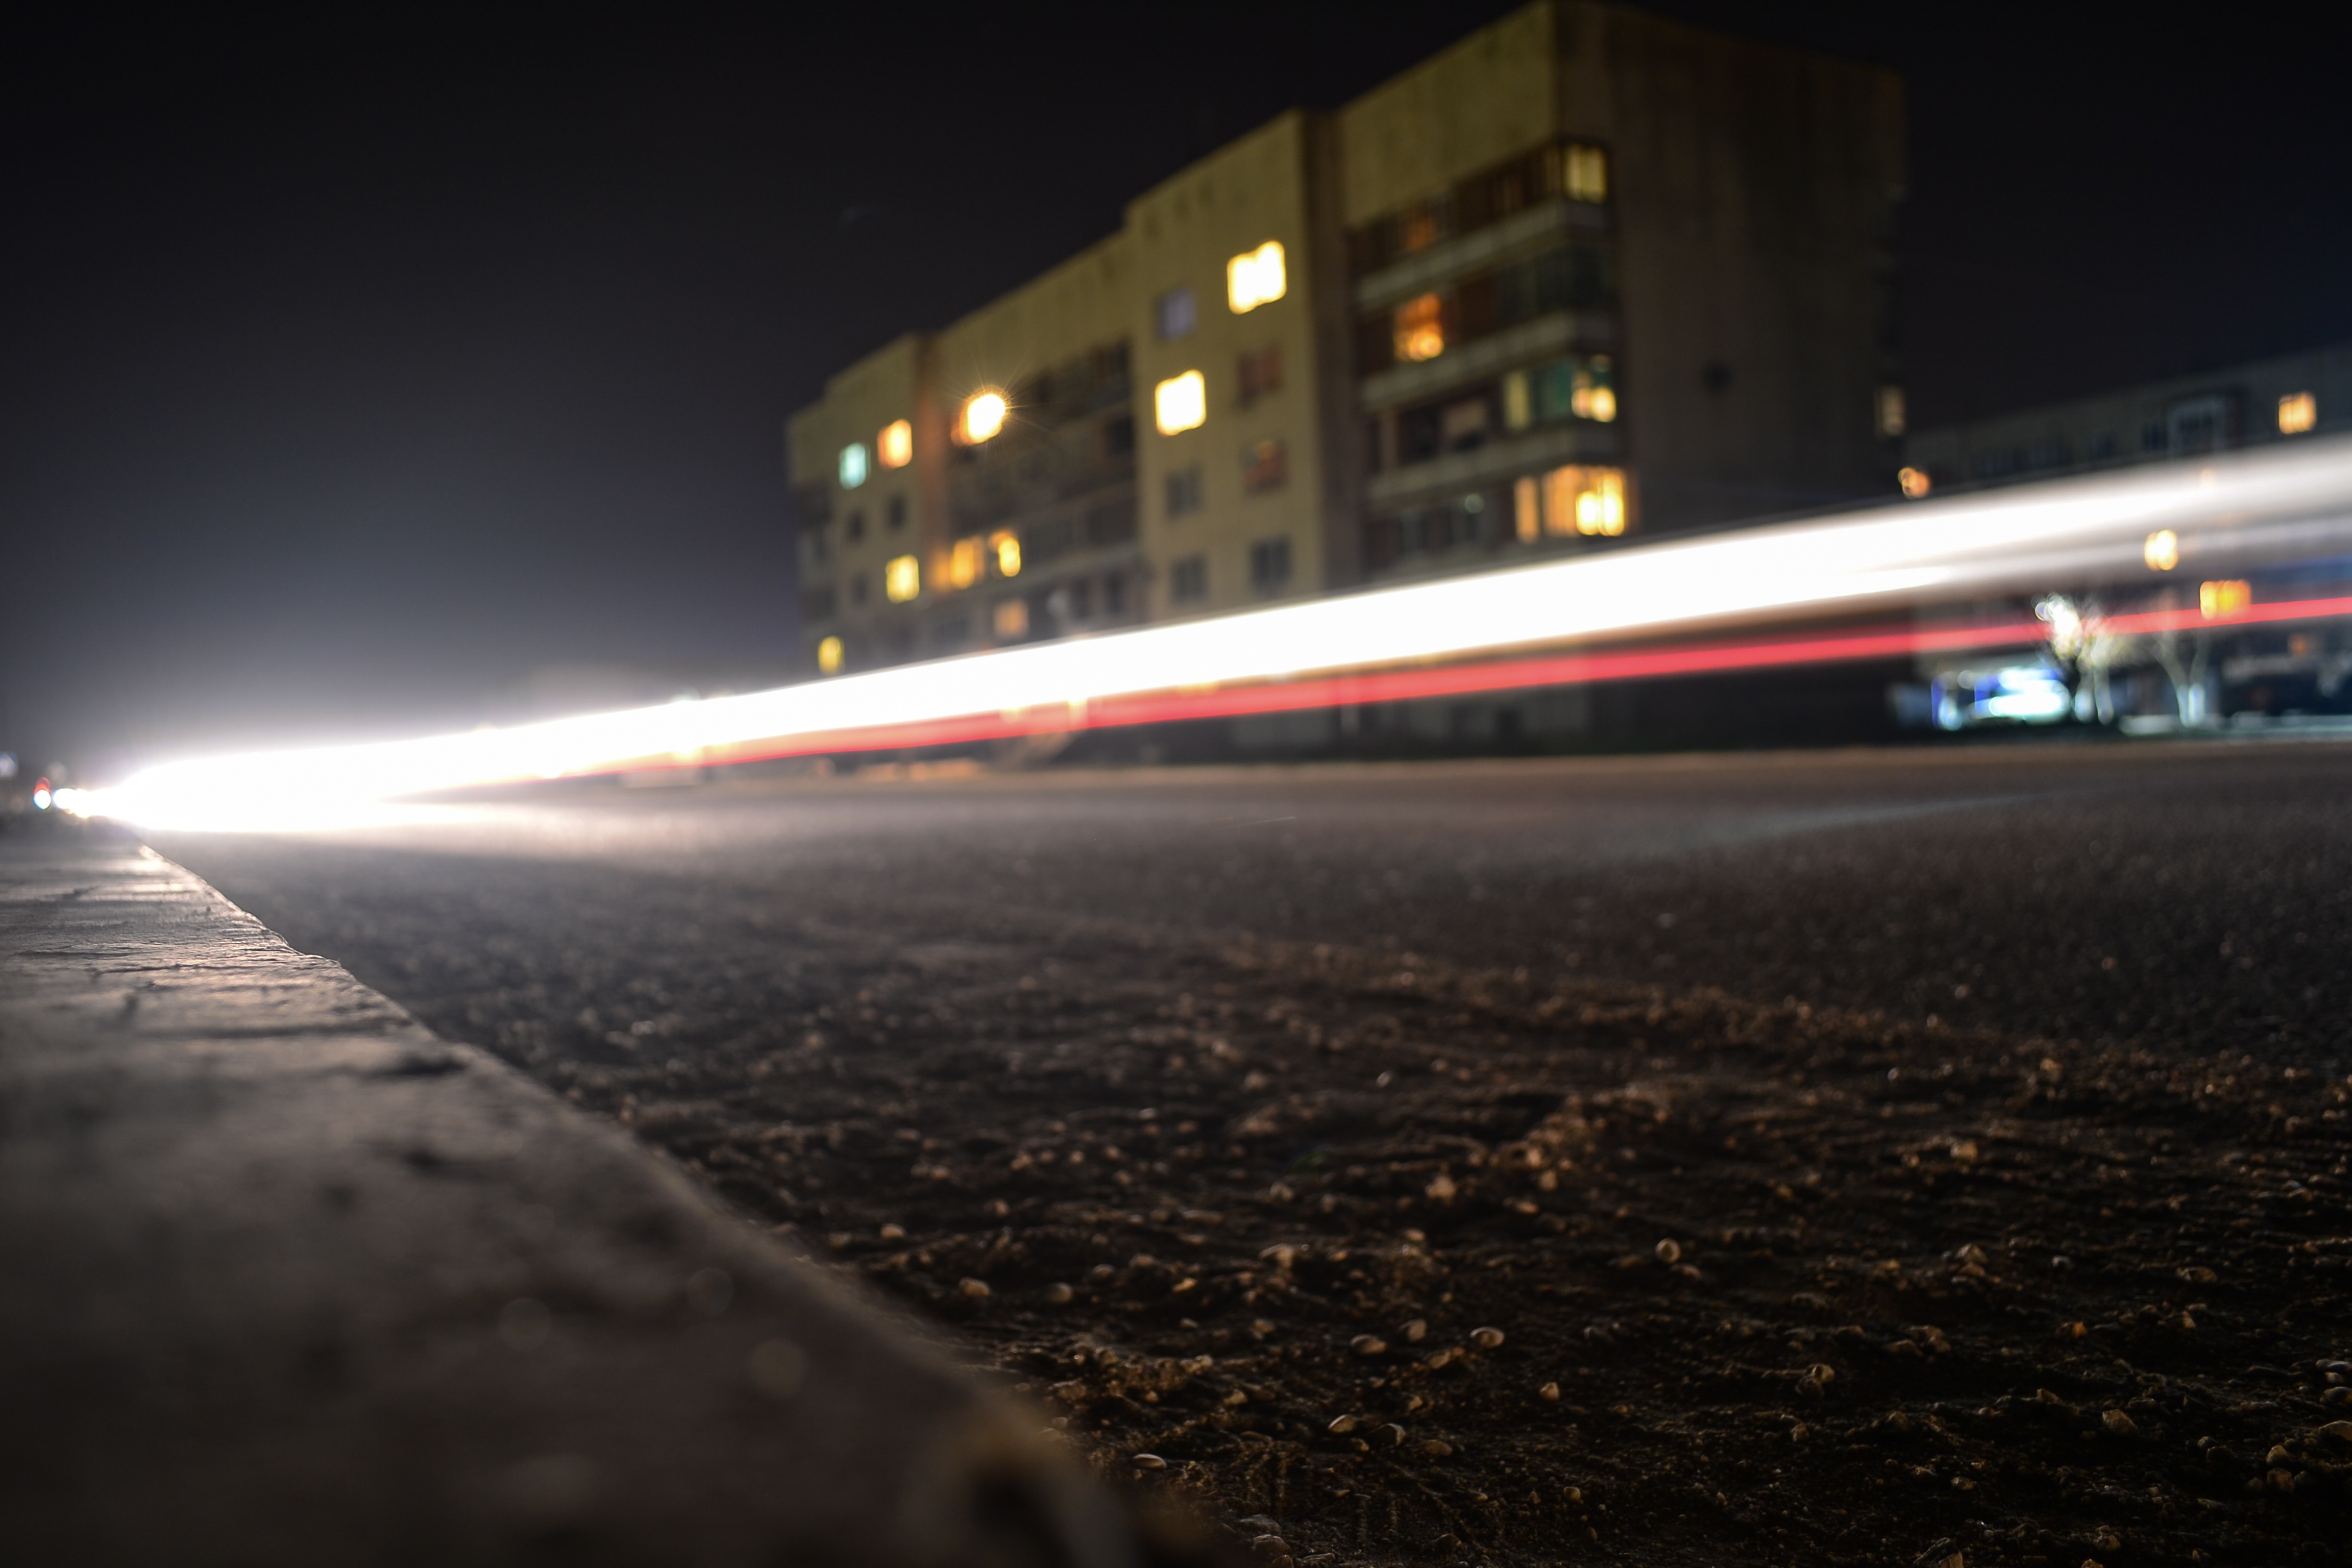
light, night, driving, dusk, evening, darkness, lighting, atmosphere of earth